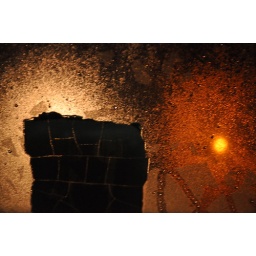
Cracked Radiohead sticker illuminated by street lamps through a speckled window.